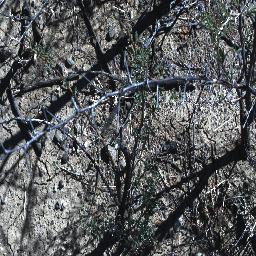
Label: prickly_acacia